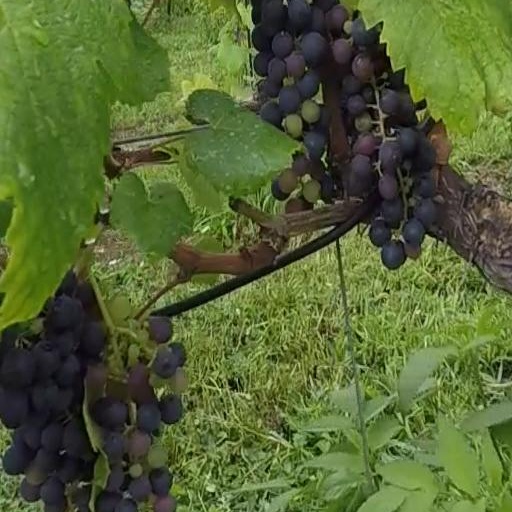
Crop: grape